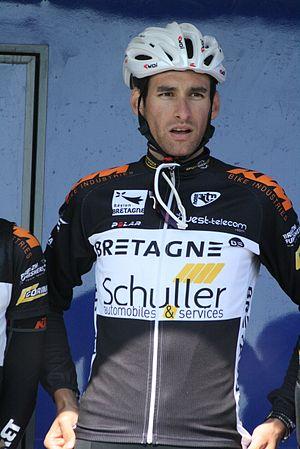
Présentation des coureurs au départ de la première étape Florian Guillou